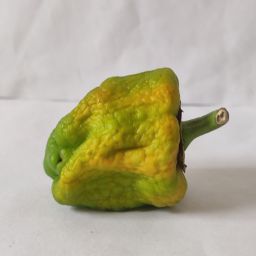
Crop: Bell Pepper
Quality: Old